Gilo

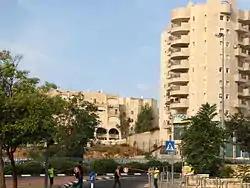
Gilo shopping center and residential towers

According to ARIJ, Israel confiscated land from several Palestinian villages/towns in order to construct Gilo: